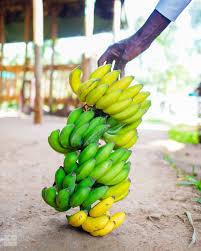
Maonyesho ya ndizi lililokomaa lakini alijaiva kote. Amewekelea sakafuni kwa mchanga, kunyesha watu vile inaonekana. Nyuma yake, kuna kibanda kubwa cha kupumzika.